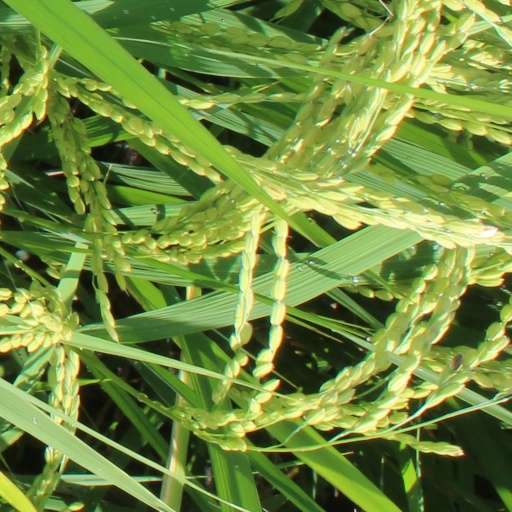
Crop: rice